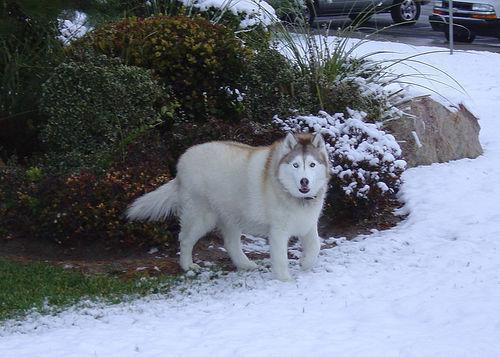
Siberian_husky